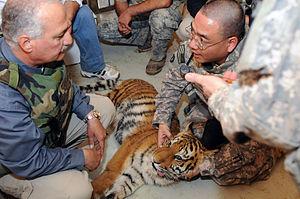
Le zoo de Bagdad est un parc zoologique créé en 1971 et situé à Bagdad.